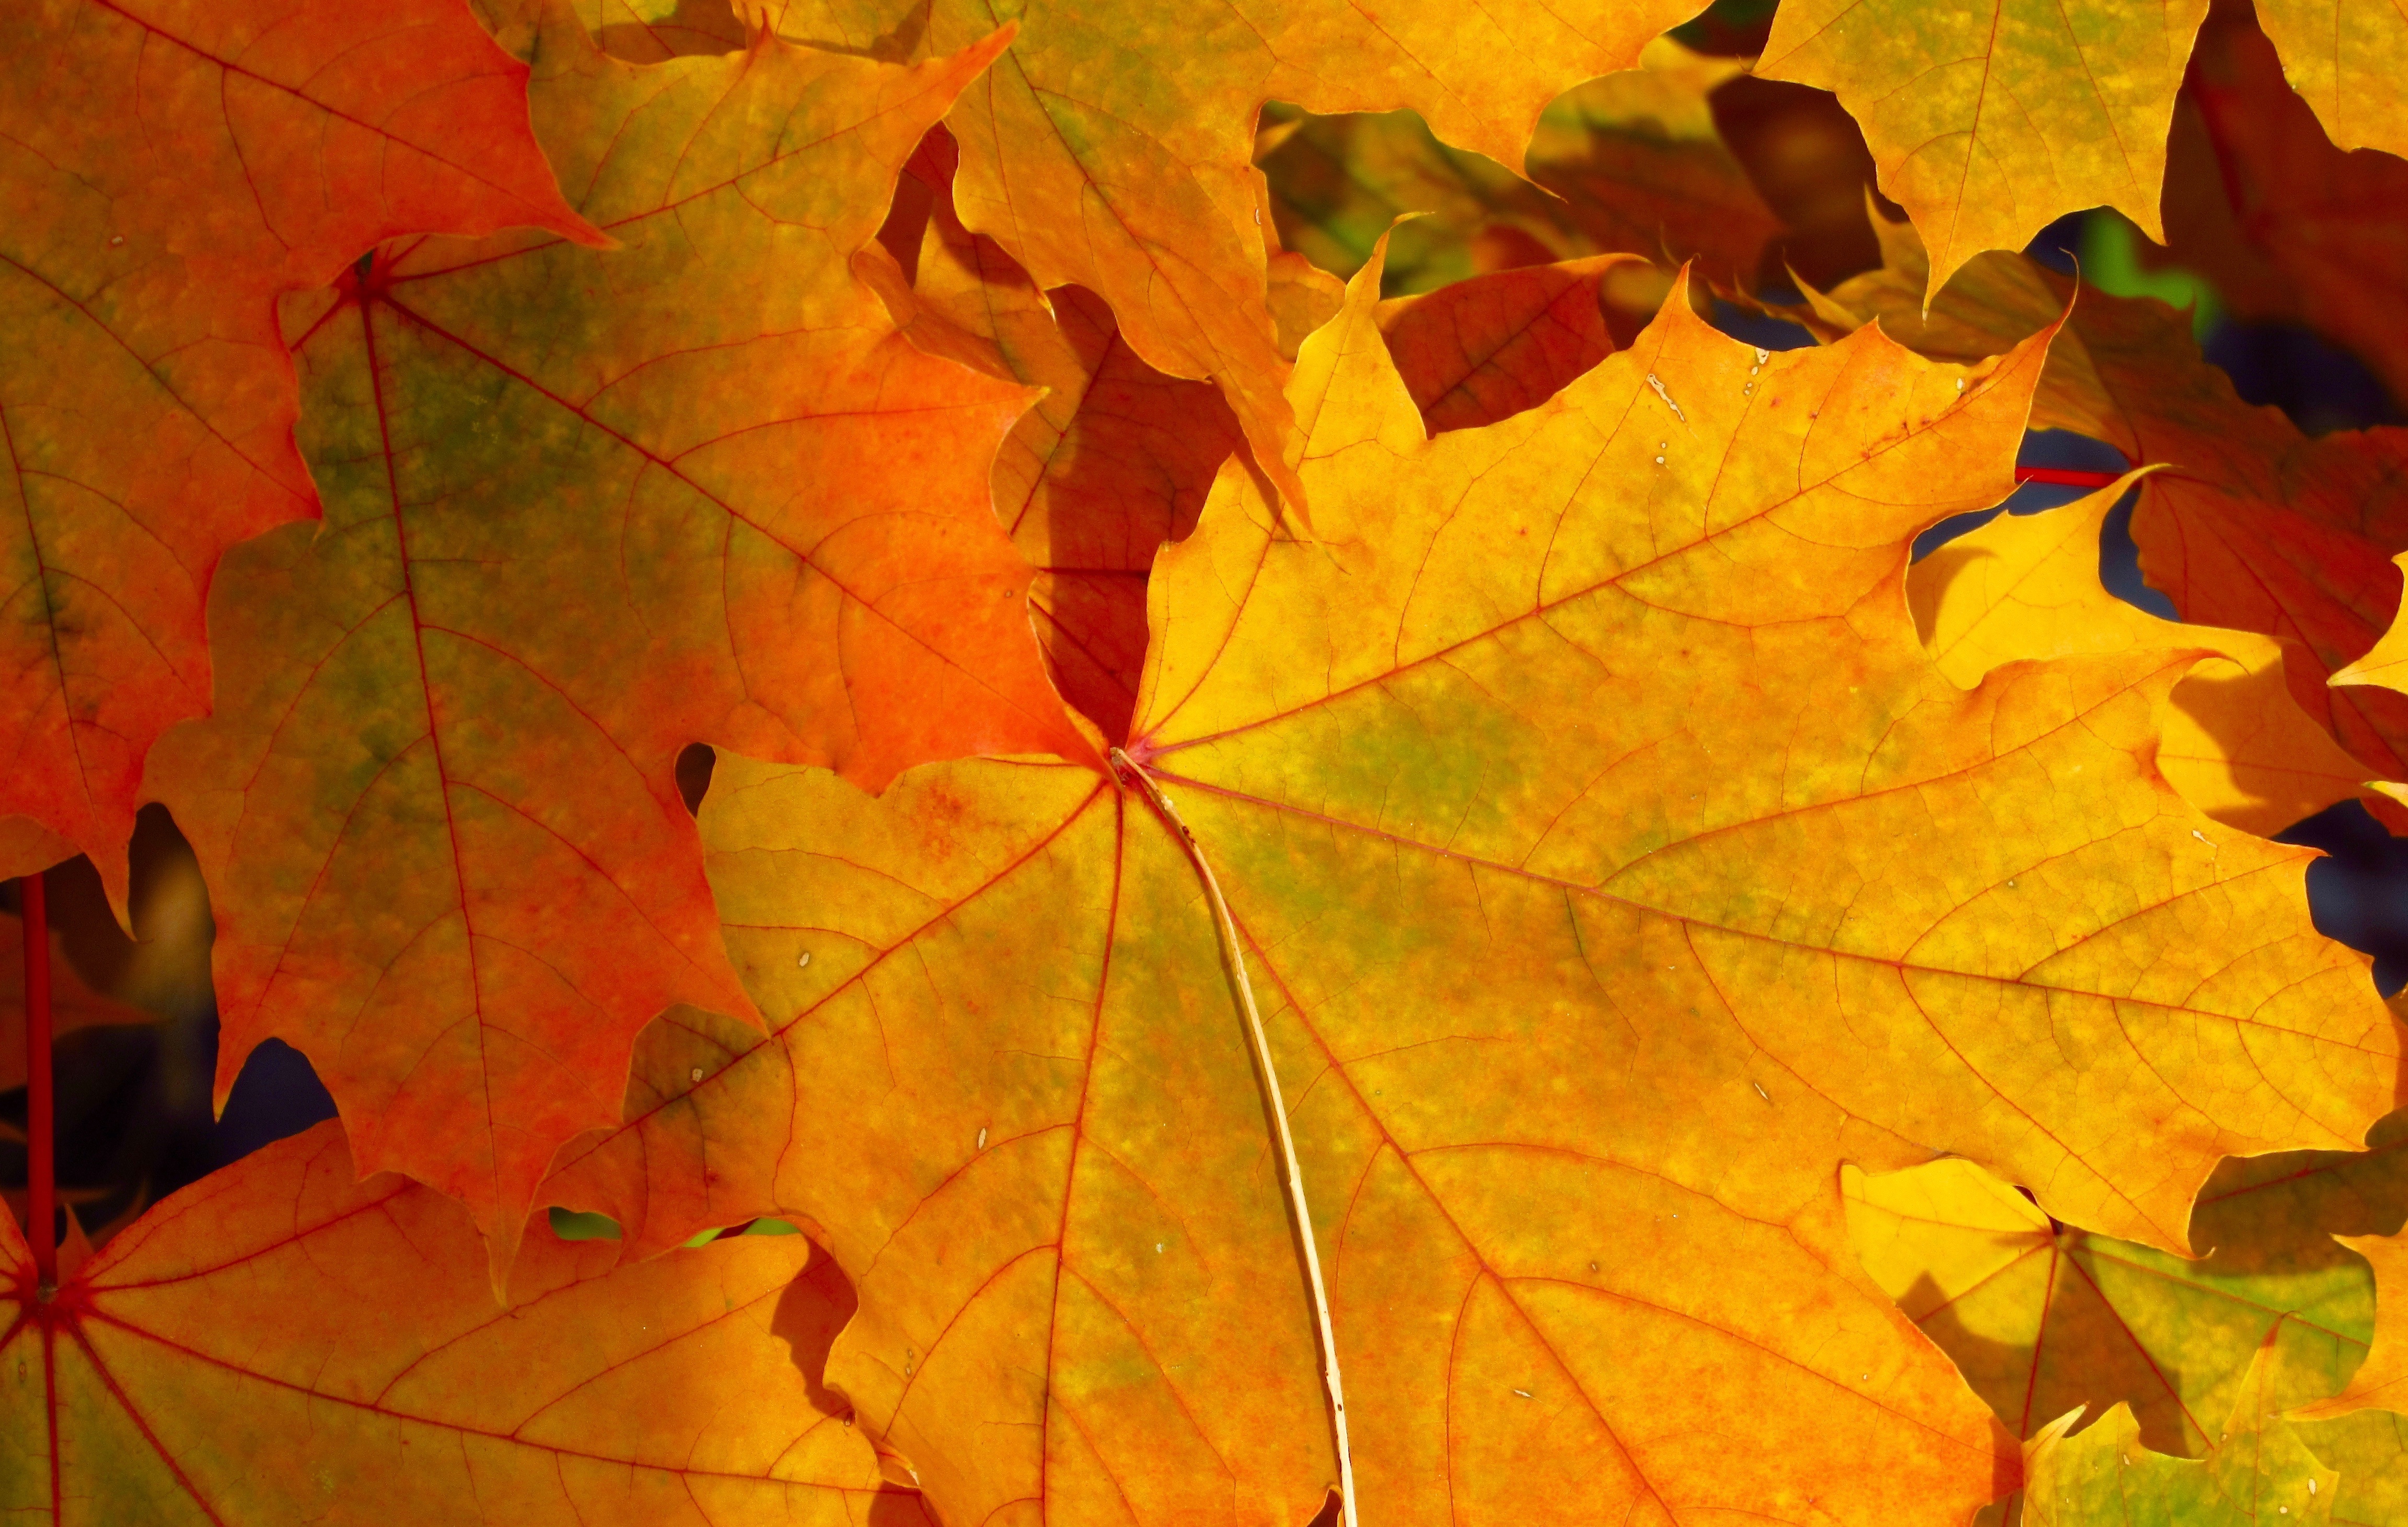
tree, nature, branch, plant, stem, leaf, fall, foliage, autumn, colorful, season, vein, maple tree, maple leaf, leaves, vivid, seasons, flowering plant, leaves background, woody plant, land plant